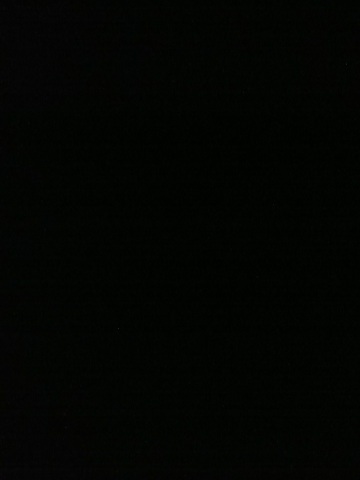Question: What does the picture show?
Answer: unanswerable